Lena Morrow Lewis

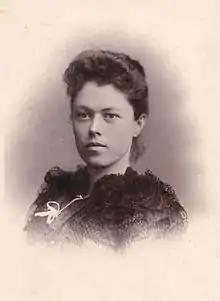
Lena Morrow Lewis, 1892

Martha Lena Morrow Lewis (1868–1950) was an American orator, political organizer, journalist, and newspaper editor. An activist in the prohibition, women's suffrage, and socialist movements, Lewis is best remembered as a top female leader of the Socialist Party of America during that organization's heyday in the first two decades of the 20th century and as the first woman to serve on that organization's governing National Executive Committee.